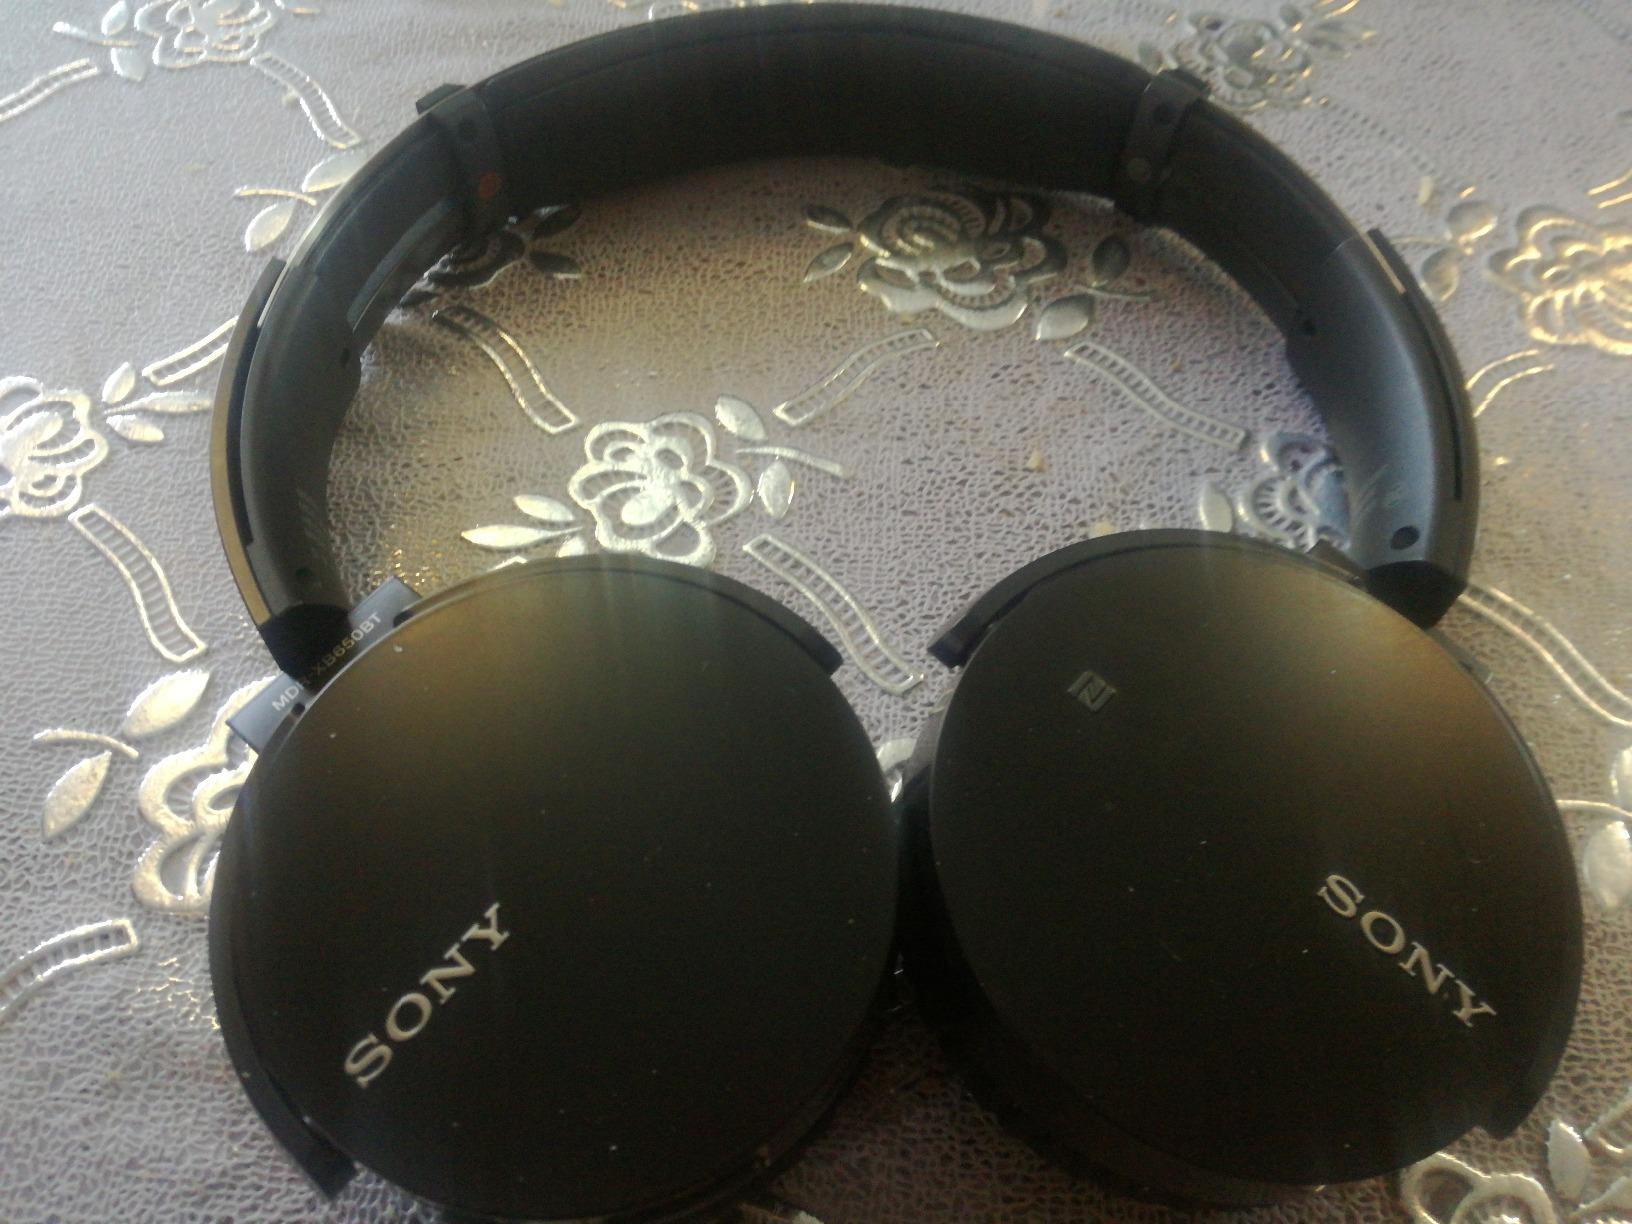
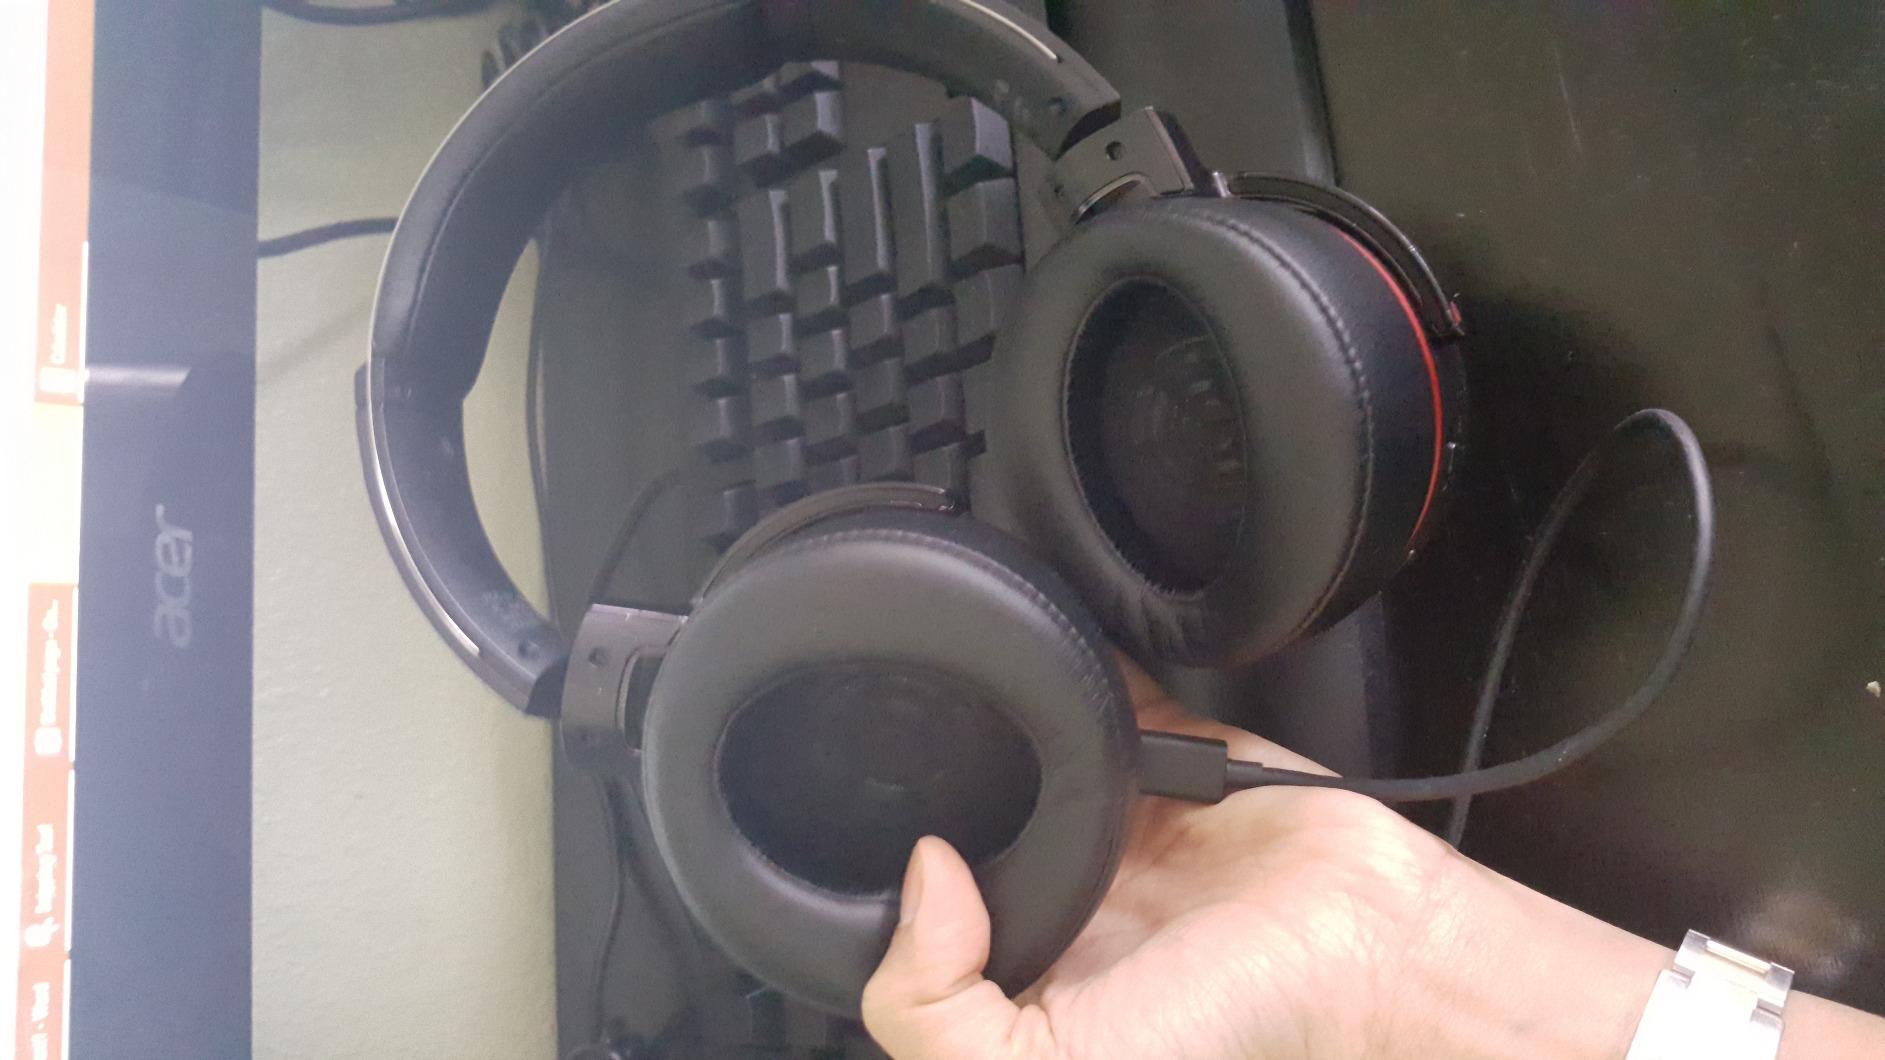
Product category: headphones
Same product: no